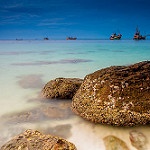
Label: sea